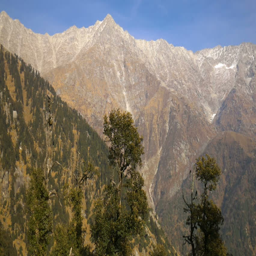
black birds in the tree on mountains